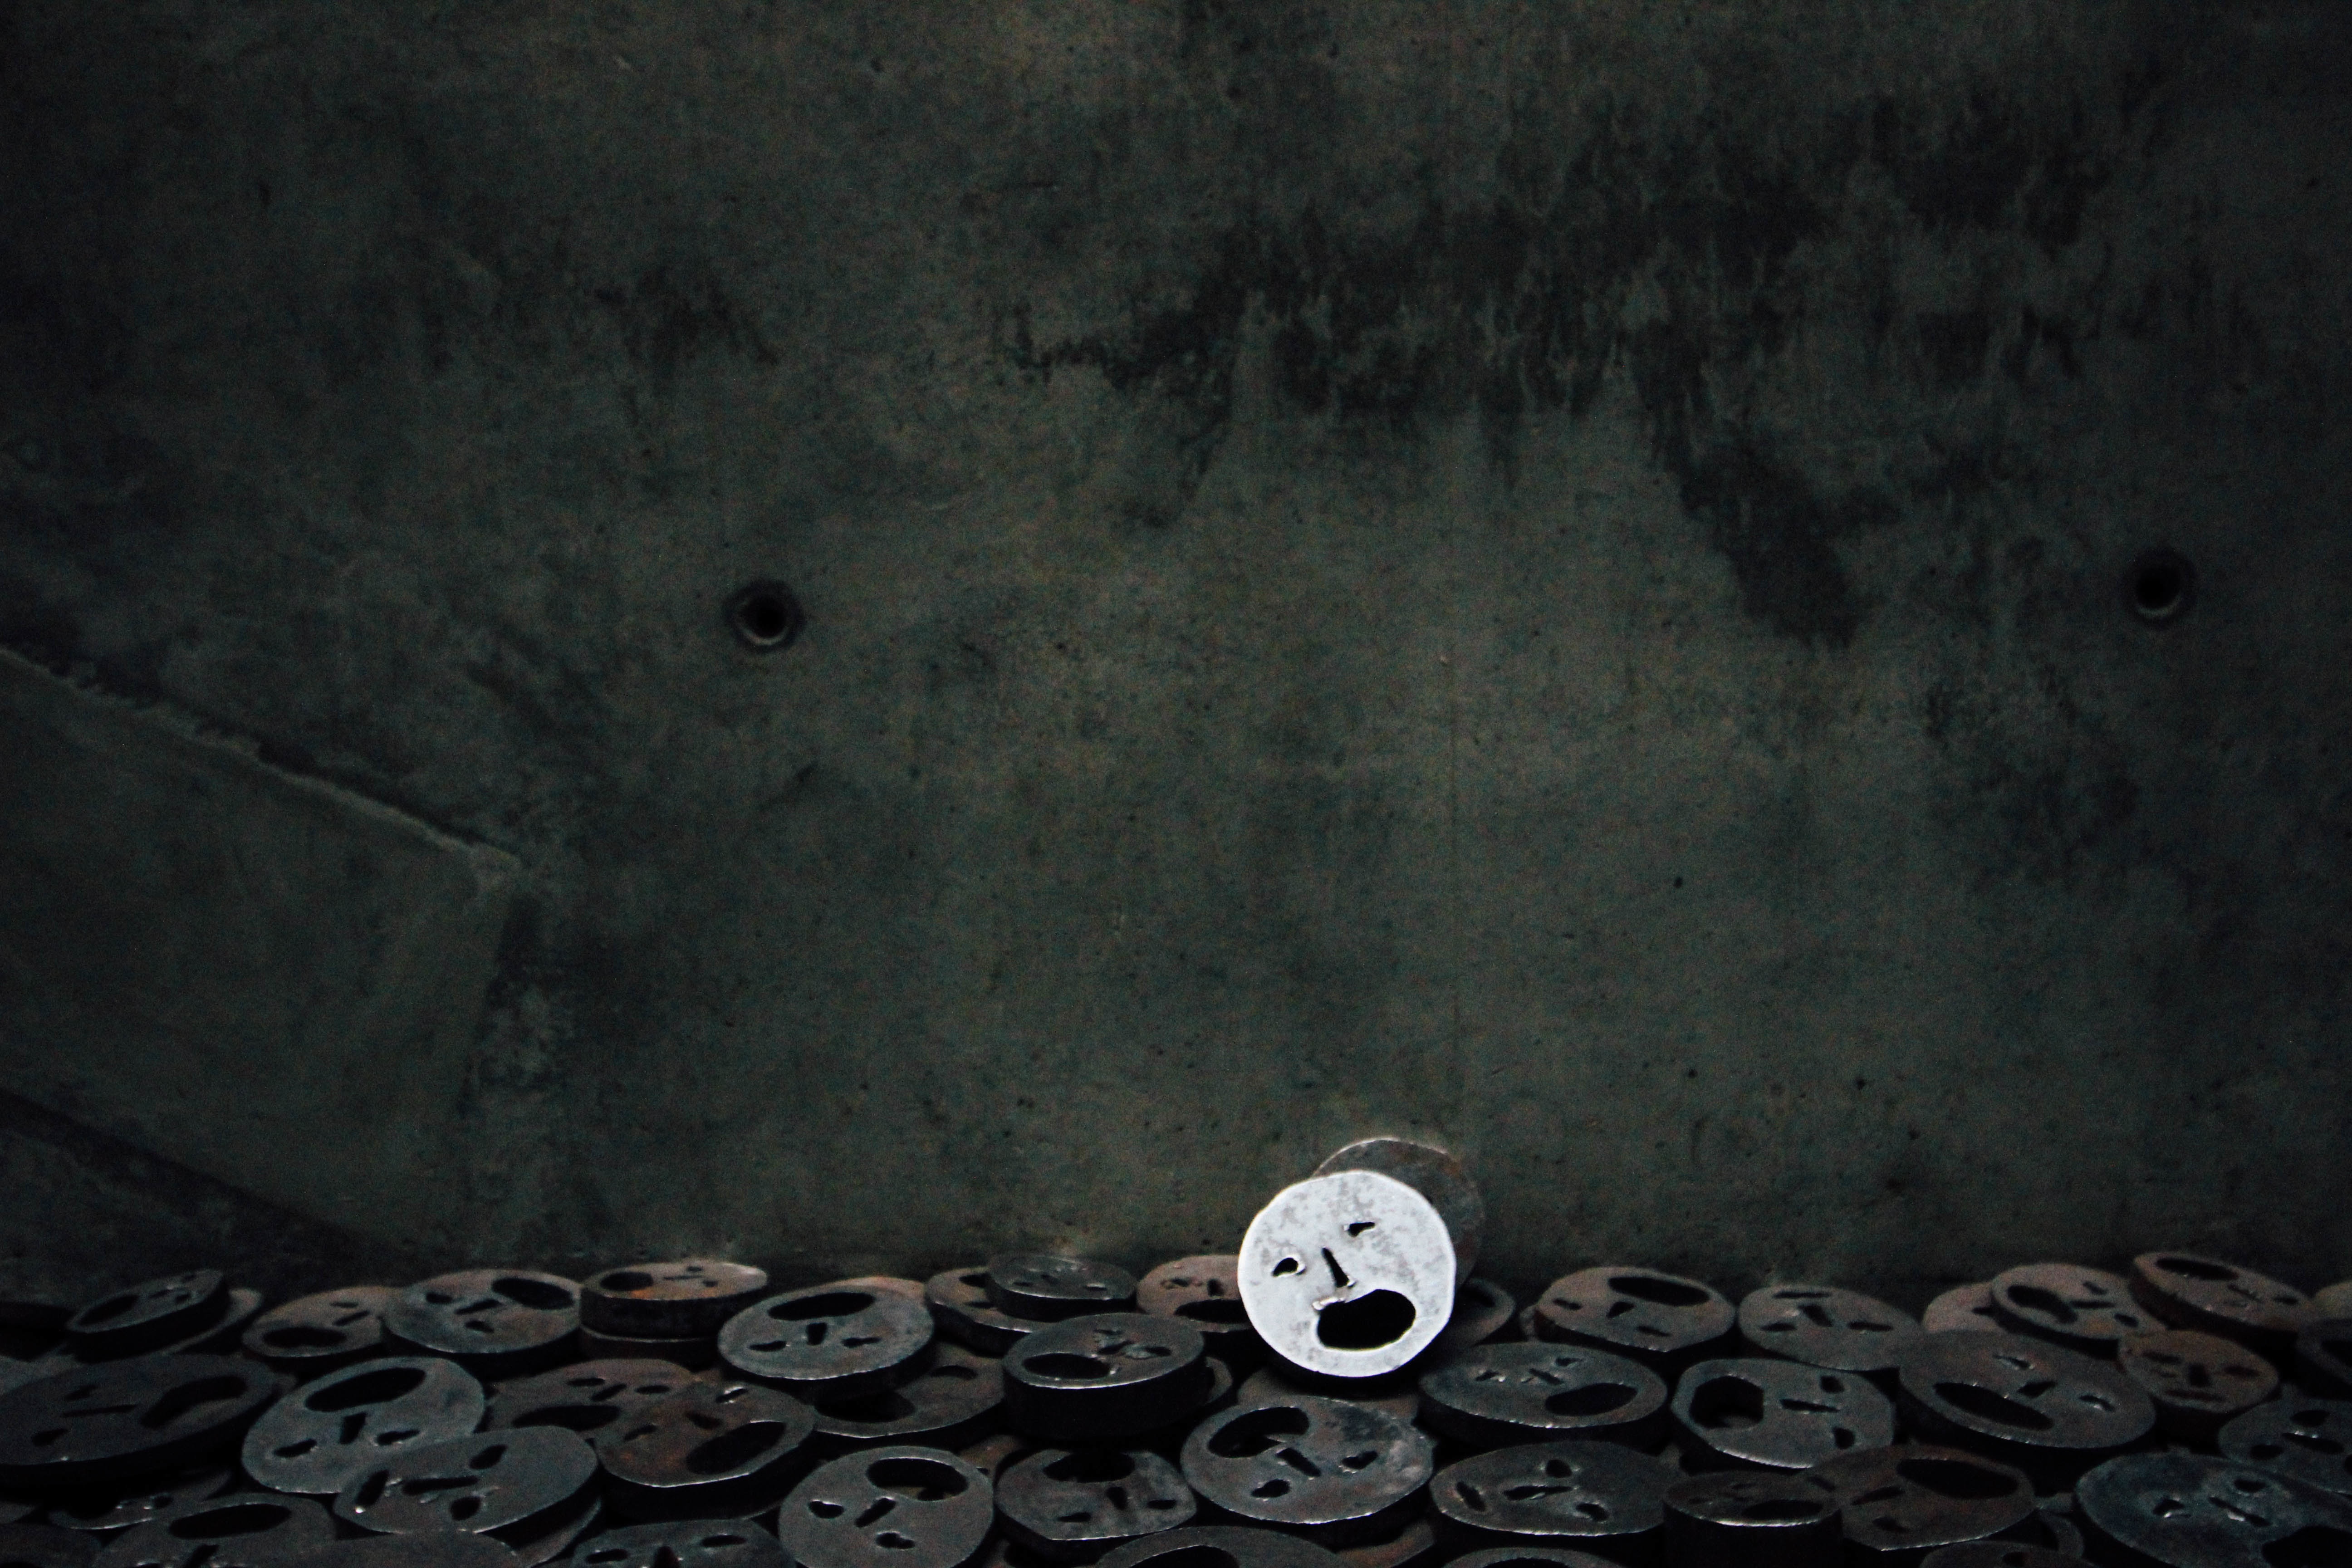
texture, darkness, screenshot, computer wallpaper